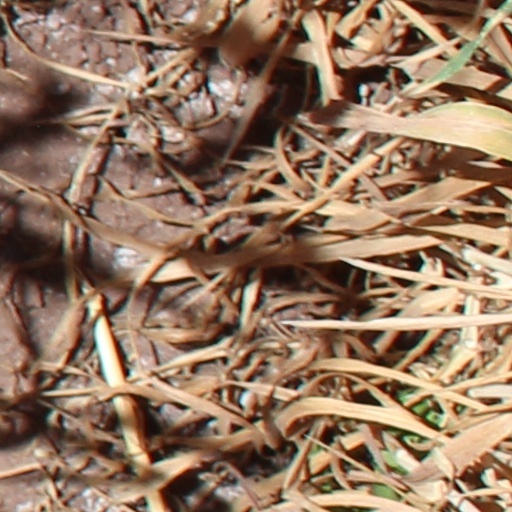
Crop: wheat